South Ruislip

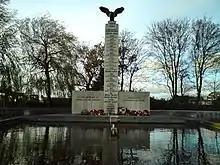
Polish War Memorial in South Ruislip

Polish fighter pilots during the Battle of Britain were based at RAF Northolt, and the Polish War Memorial was built later after the conflict. The memorial stands next to the A40 adjacent to the airfield, and is dedicated to the memory of the Polish airmen who fought with the Royal Air Force during the Second World War.